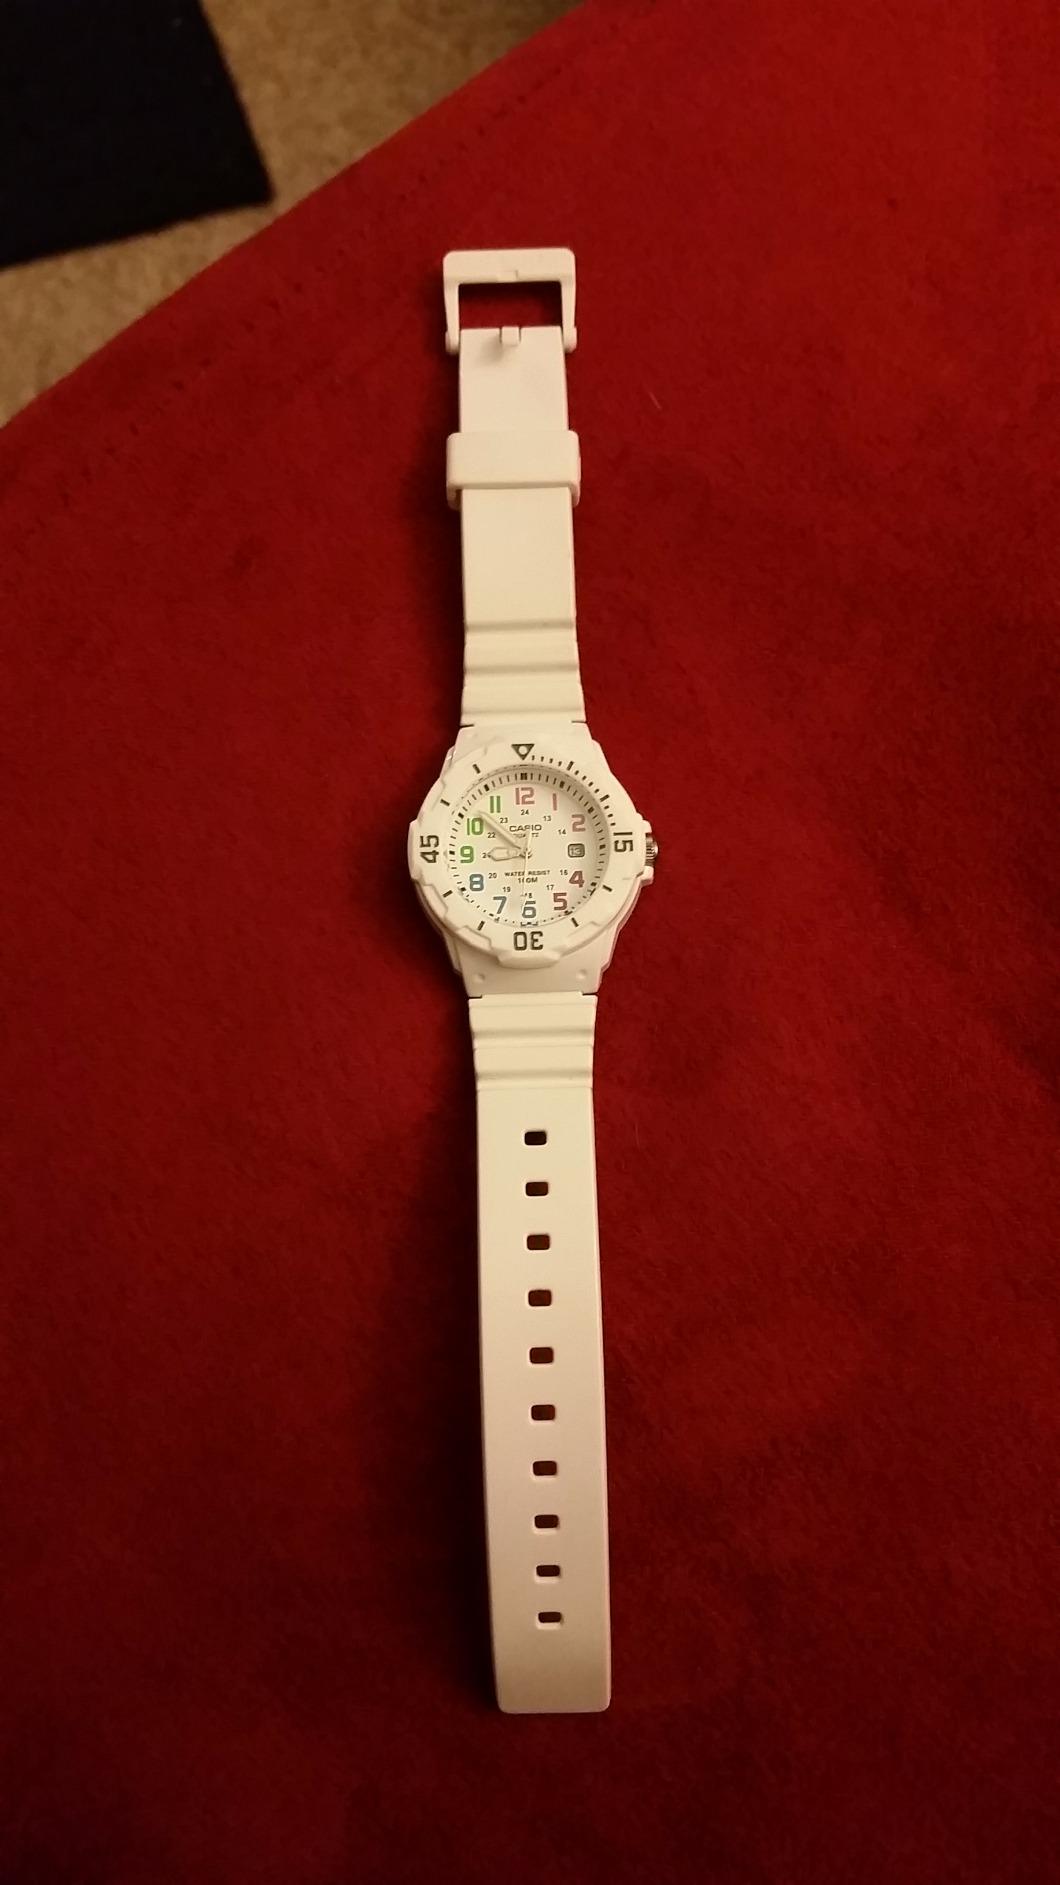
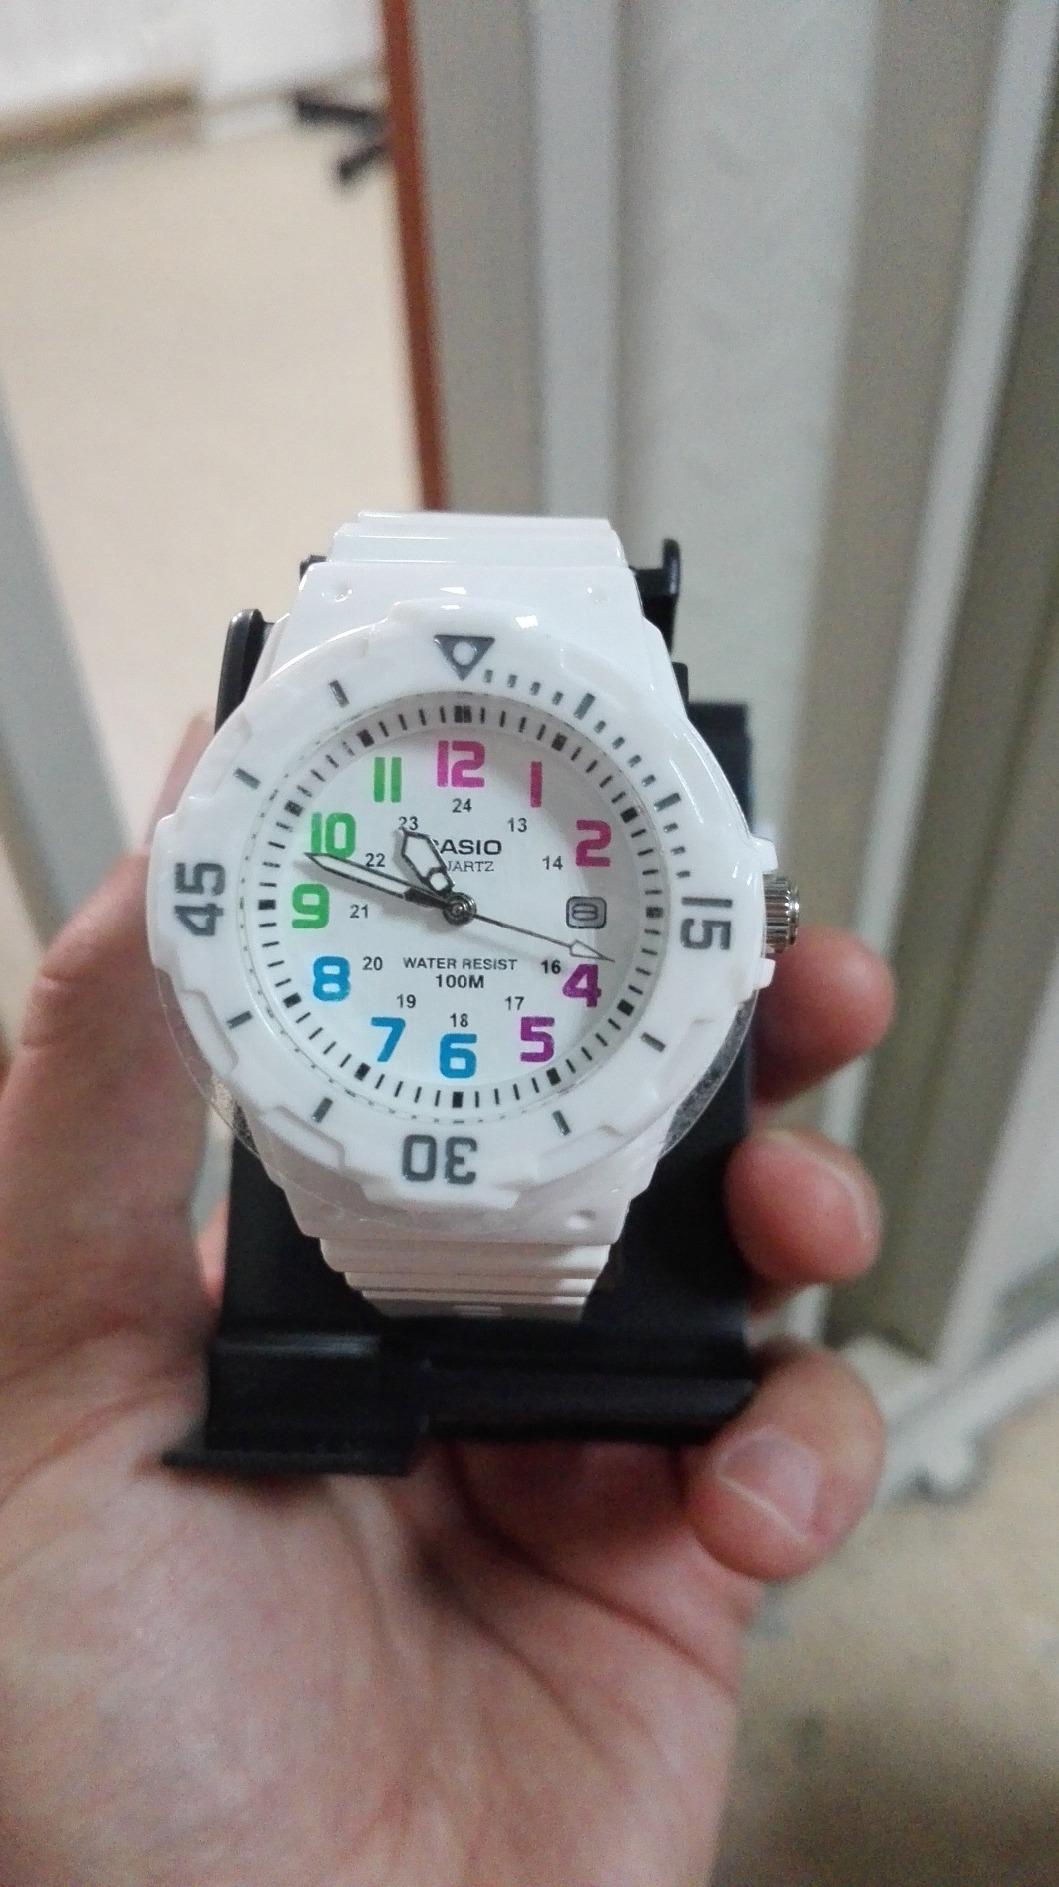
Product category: accessories_watch
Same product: yes